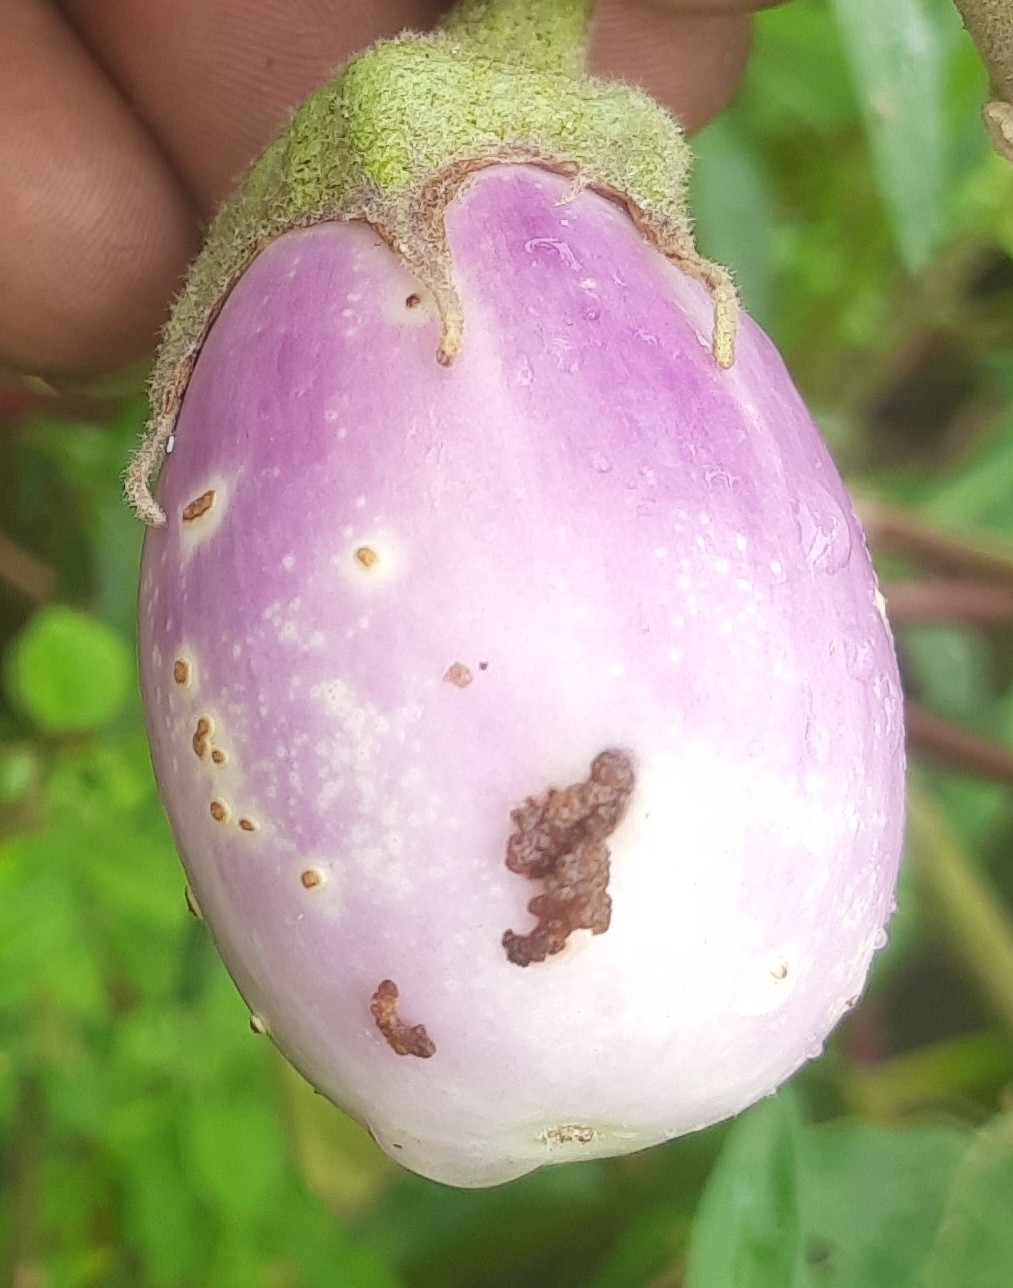
Label: Shoot and Fruit Borer